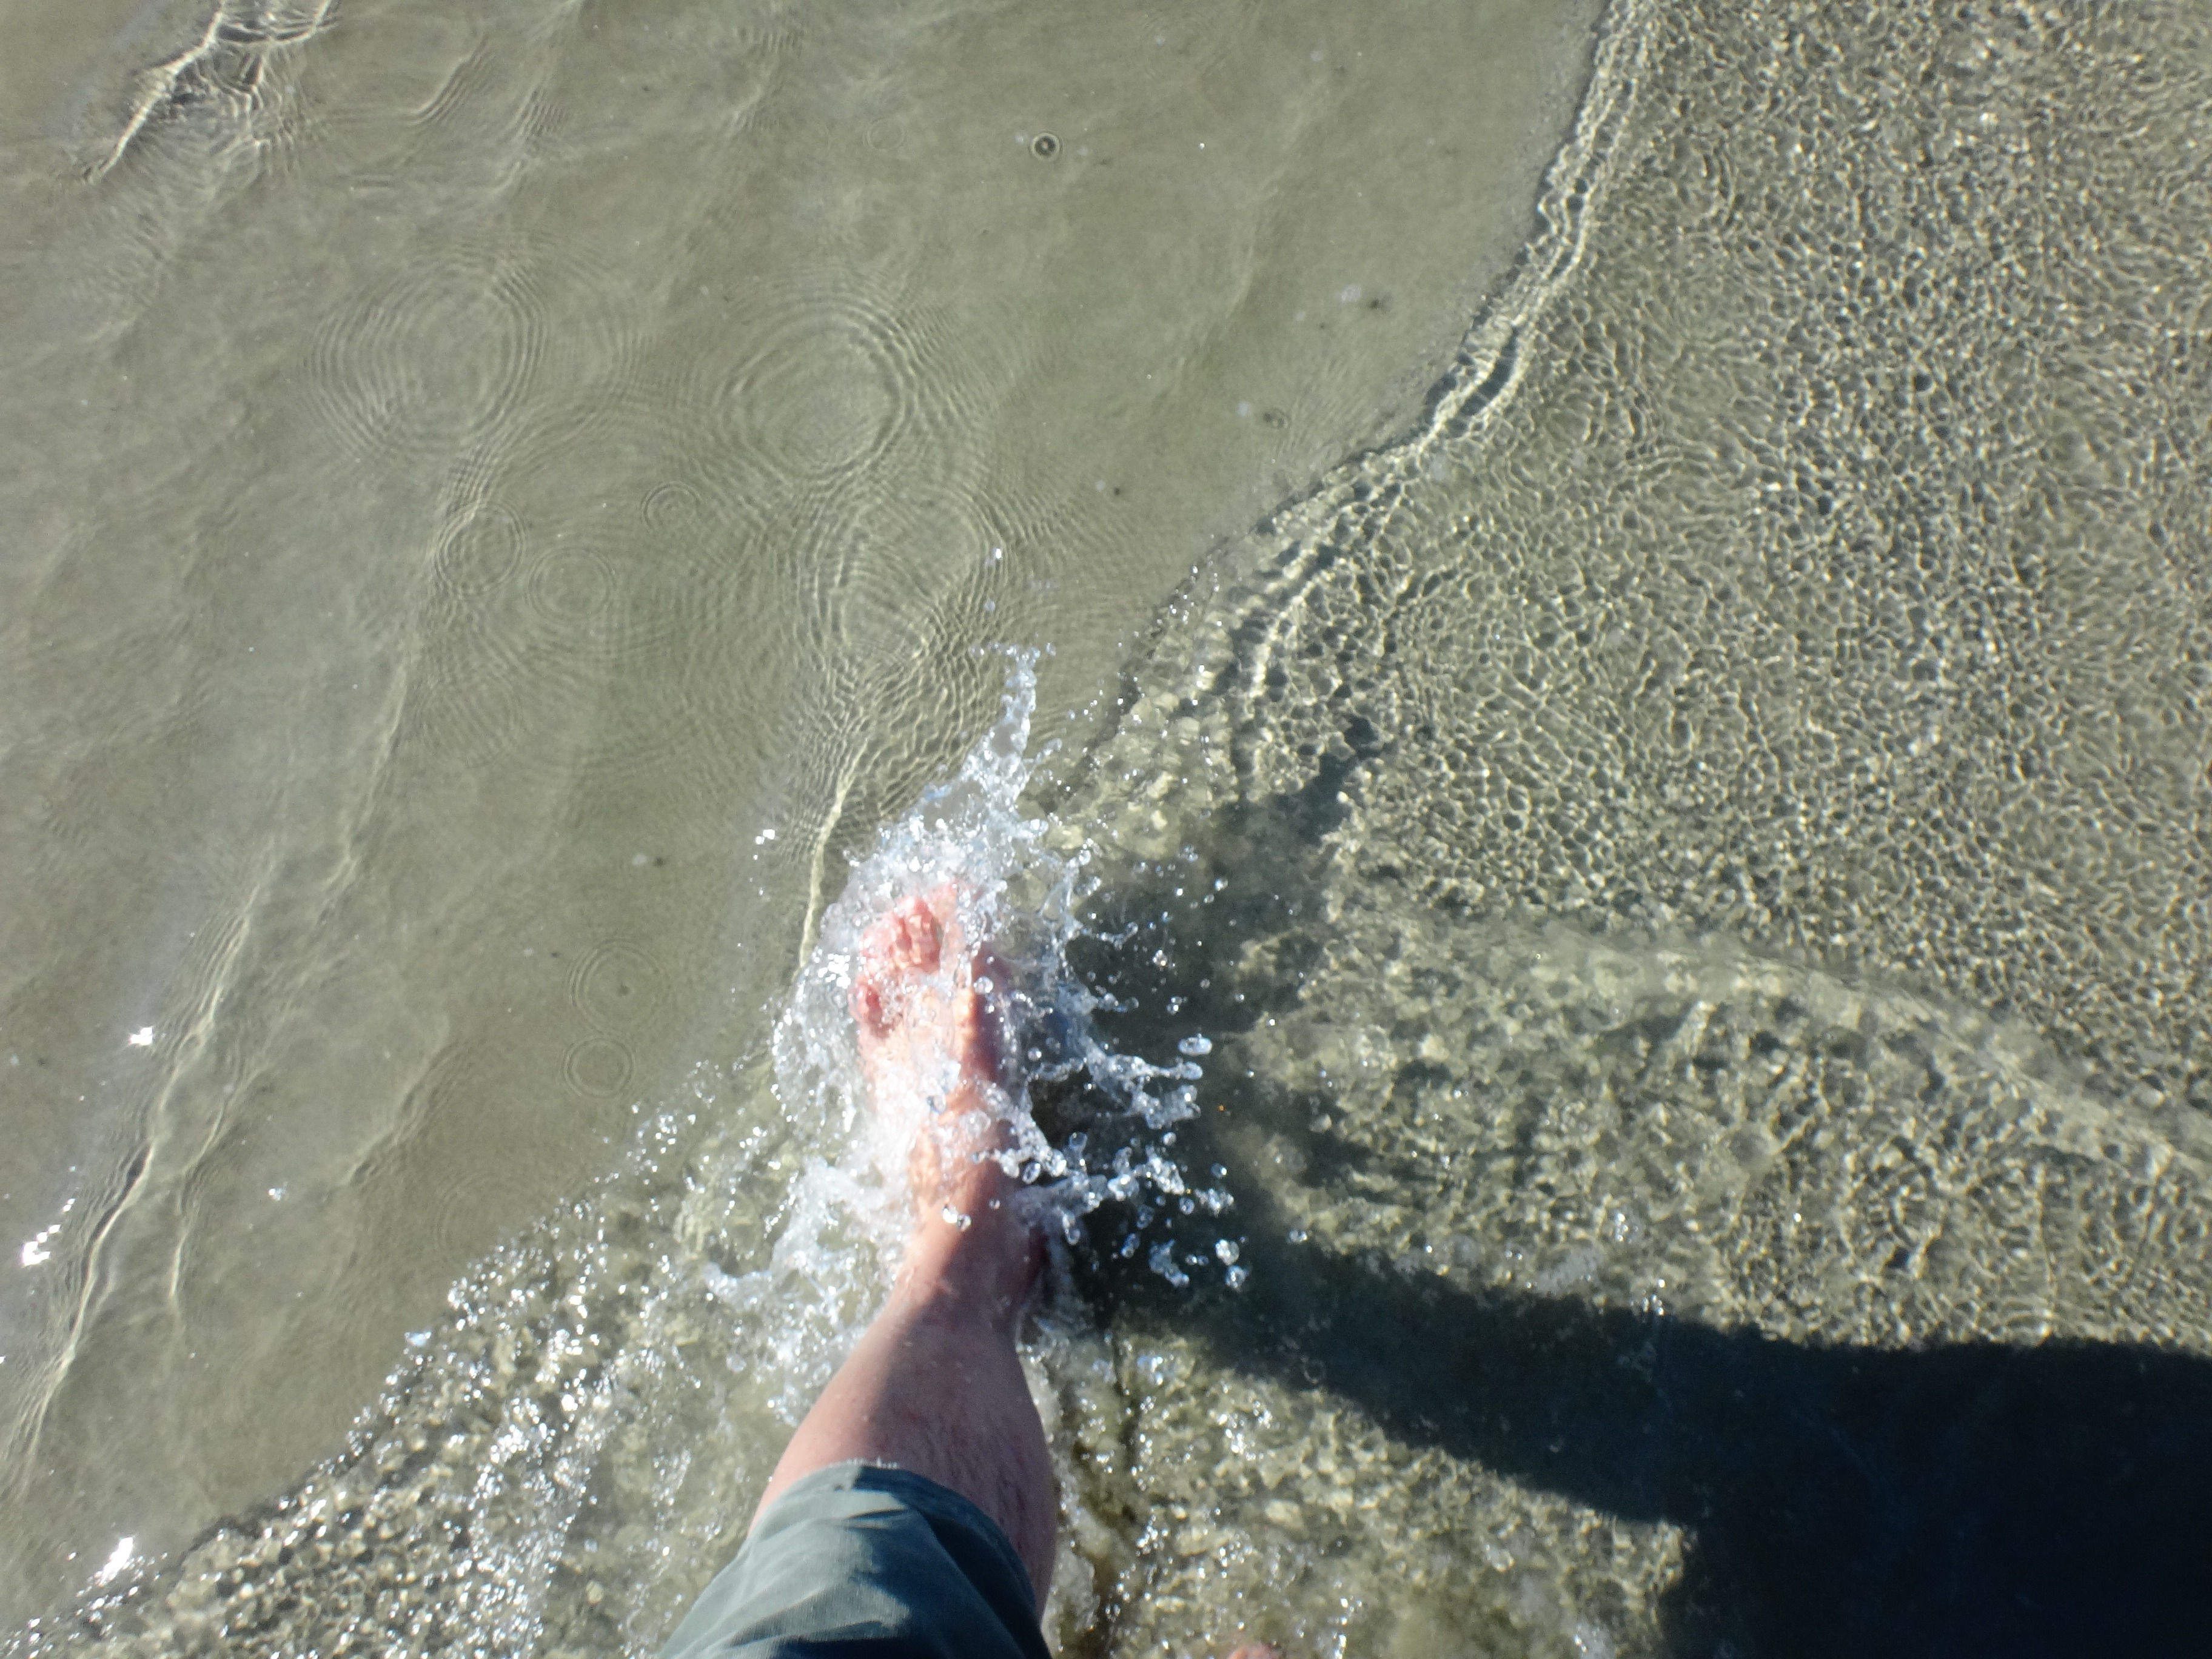
sea, coast, water, sand, rock, ocean, wave, material, geology, water striders